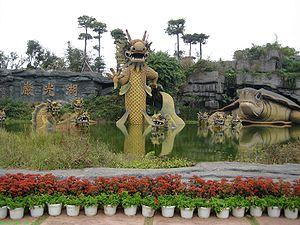
Zhanjiang est une ville-préfecture de république populaire de Chine située à l'extrémité occidentale de la province du Guangdong au nord-est de la péninsule de Leizhou. A vol d'oiseau, elle se situe environ à mi-chemin entre Guangzhou, Shenzhen et Hong Kong à l'est, et Hanoï et Haïphong à l'ouest.
Le district de Mazhang est une subdivision administrative de la province du Guangdong en Chine. Il est placé sous la juridiction de la ville-préfecture de Zhanjiang.